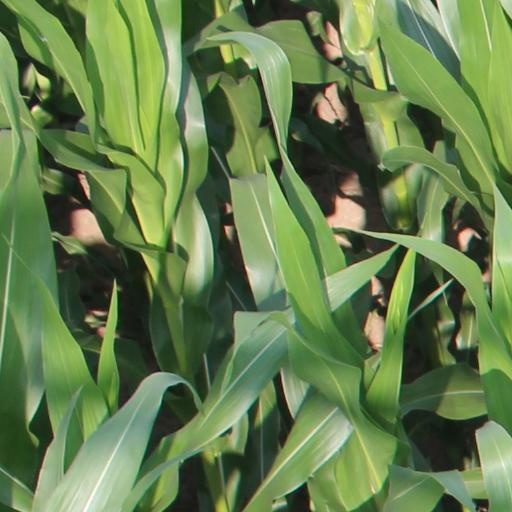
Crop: maize; corn